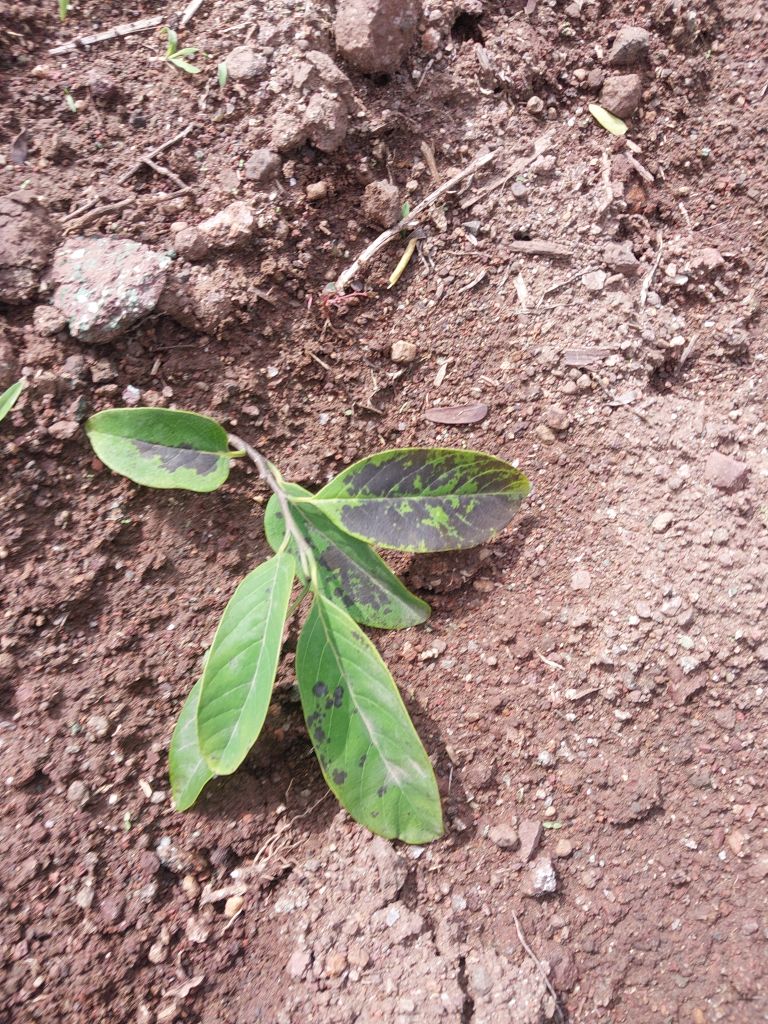
Disease label: Leaf spot on Leaves